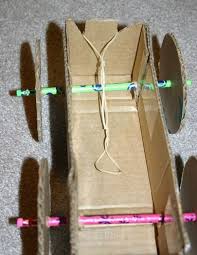
Label: cardboard